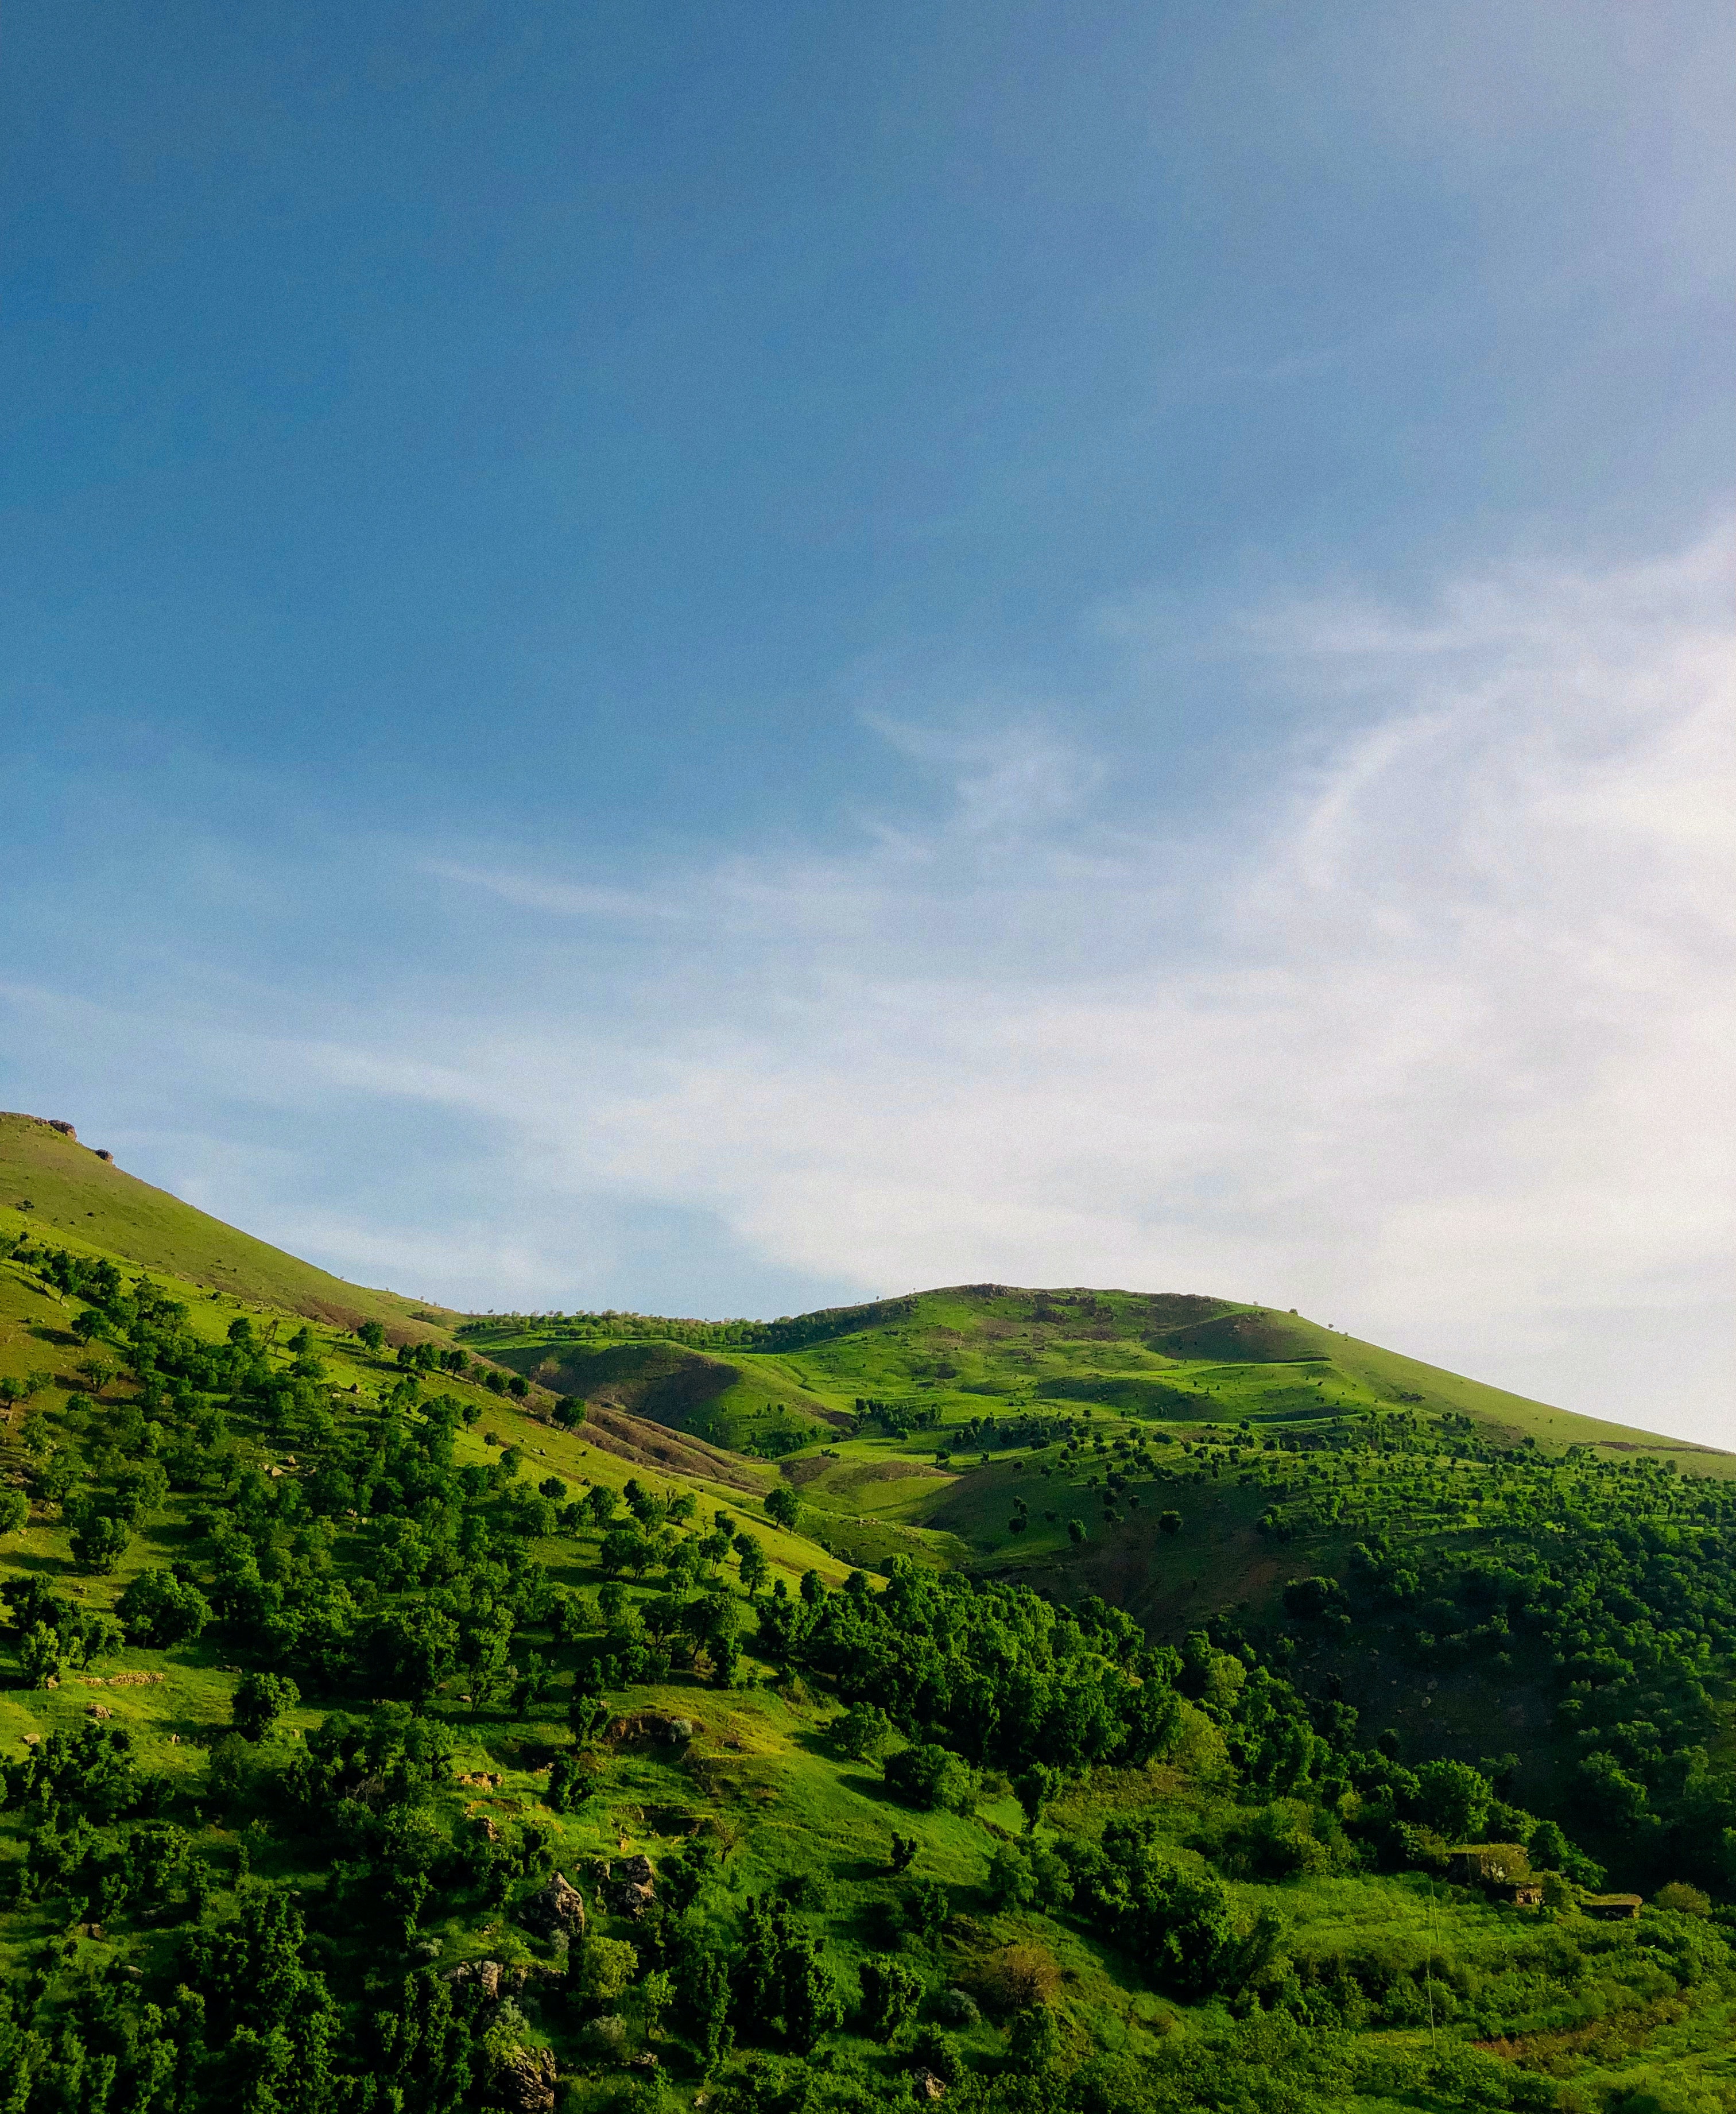
natural, cloud, sky, plant, natural landscape, mountain, terrain, slope, grass, plain, grassland, landscape, tree, meadow, horizon, cumulus, forest, mountain range, road, valley, plateau, prairie, pasture, hill, jungle, field, meteorological phenomenon, ridge, plantation, tropics, temperate broadleaf and mixed forest, chaparral, tropical and subtropical coniferous forests, shrubland, ocean, wildflower, rainforest, valdivian temperate rain forest, steppe, coast, massif, rock, old growth forest, evening